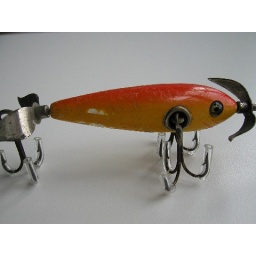
Heddon Dowagiac Minnow, model 100, cup ring, unmarked propellors, glass eyes in yellow